Compound Media

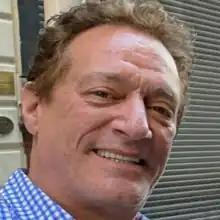
Anthony Cumia, the network's founder

On July 3, 2014, radio personality Anthony Cumia was fired by the satellite radio provider SiriusXM after he posted a series of tweets described by SiriusXM as "racially-charged and hate-filled". The tweets were about a black woman who Cumia said had punched him after objecting to him taking pictures of her in Times Square in New York City. At the time of his firing, Cumia gave his blessing for his radio co-hosts, Gregg "Opie" Hughes and Jim Norton of "Opie and Anthony", to continue broadcasting without him, acknowledging the pair's obligation to fulfill their contracts. Hughes and Norton began their new show, "Opie with Jim Norton", on July 14 before the channel was renamed from The Opie and Anthony Channel to SiriusXM Talk.